Kaman SH-2G Super Seasprite

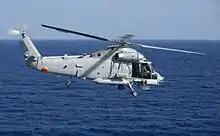
A Royal New Zealand Navy SH-2G(I) in 2016

In the 1990s, the Royal Australian Navy (RAN) decided that it needed an intermediate helicopter to operate from the s and the planned offshore patrol vessel (OPV), a proposed cooperative project with Malaysia; however, due to its size, the OPV could operate only a small helicopter. In 1997, the Australian Government signed a A$667 million contract with Kaman to purchase 11 upgraded Super Seasprites. By 2005, up to 40 deficiencies in the helicopter had been identified, including the inability to operate in bad weather and low-light conditions, and its failure to meet Australian airworthiness standards. The helicopters were initially restricted to transport duties during good weather before being grounded in May 2006. By early 2007, ten Super Seasprites had been delivered to 805 Squadron.